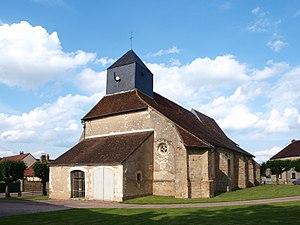
Champlay (Yonne, France)